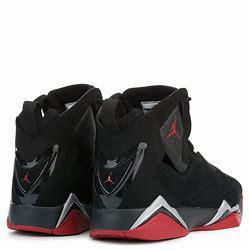
Brand: Jordan
Model: True Flight